William Borah

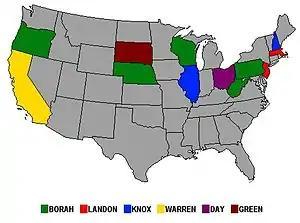
Few states had presidential primaries in 1936. Those won by Borah are in green.

Borah was not personally harmed by the stock market crash of October 1929, having sold any stocks and invested in government bonds. Thousands of Americans had borrowed on margin, and were ruined by the crash. Congress in June 1930 passed the Hawley–Smoot Tariff, sharply increasing rates on imports. Borah was one of 12 Republicans who joined Democrats in opposing the bill, which passed the Senate 44–42. Borah was up for election in 1930, and despite a minimal campaign effort, took over 70 percent of the vote in a bad year for Republicans. When he returned to Washington for the lame-duck session of the Senate beginning in December, Borah pressed the passage of legislation that would help business and suggested that members of Congress turn back their salary to the Treasury. The economy continued to worsen in the winter of 1931, and Borah urged relief legislation, stating that opponents argued "that for the Government to feed this woman and her sick children would destroy her self respect and make a bad citizen of her. Does "anyone" believe it? It is a cowardly imputation on the helpless. I resent it and I repudiate it."